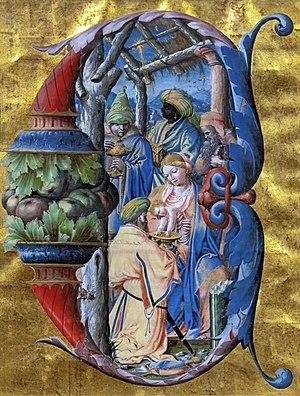
Une enluminure est une décoration exécutée à la main qui orne un manuscrit. Les techniques de l'imprimerie et de la gravure ont fait presque disparaître l'enluminure ; quelques livres imprimés en sont toutefois décorés.